Harper's Family Library

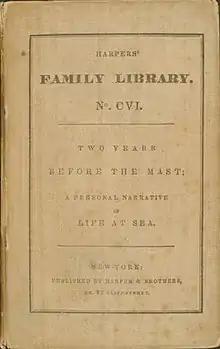
First edition of "Two Years Before the Mast - A Personal Narrative of Life at Sea", 1840

Launched in 1830, the series was among the first major efforts in the United States to produce affordable, non-fiction books for a general audience. It was promoted as the “cheapest series of popular works ever published”, and over the years it grew to a total of 127 works included in 187 volumes.